Royal Academy of Turku

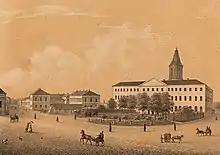
The Royal Academy before the city was destroyed by the Great Fire in 1827.

The academy was founded on 26 March 1640 by Queen Christina of Sweden at the proposal of Count Per Brahe, on base of Åbo Cathedral School (founded 1276). It was the third university in the Swedish Empire, following Uppsala University (founded 1477) and the Academia Gustaviana (now the University of Tartu in Estonia) (1632).